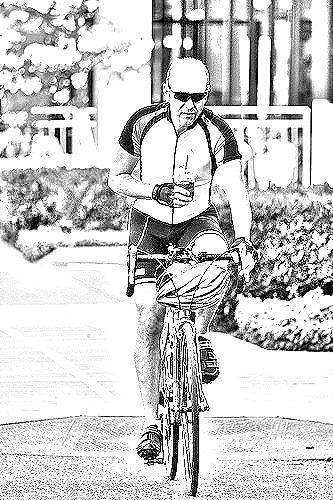
Portrait style: Sketch Portrait